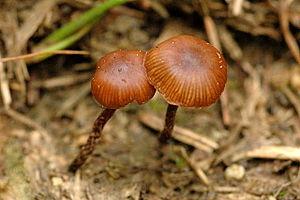
Psilocybe montana synonyme Deconica montana, dit Psilocybe montagnard, est une espèce de champignons de la famille des Strophariaceae. Ces champignons sont toxiques.